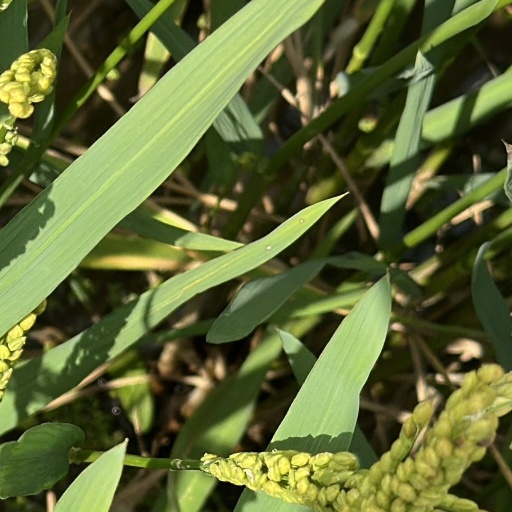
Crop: rice